Satire

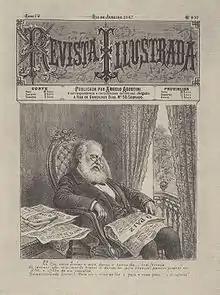
A satire by Angelo Agostini to "Revista Illustrada" mocking the lack of interest from Emperor Pedro II of Brazil in politics toward the end of his reign (1887)

Satire is a genre of the visual, literary, and performing arts, usually in the form of fiction and less frequently non-fiction, in which vices, follies, abuses, and shortcomings are held up to ridicule, often with the intent of exposing or shaming the perceived flaws of individuals, corporations, government, or society itself into improvement. Although satire is usually meant to be humorous, its greater purpose is often constructive social criticism, using wit to draw attention to both particular and wider issues in society. Satire may also poke fun at popular themes in art and film.